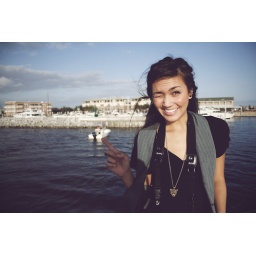
those boys in that boat wanted us for sure. hahaha... creeps.